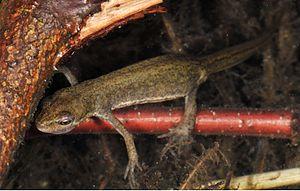
Tramoyes est une commune française, située dans le département de l'Ain en région Auvergne-Rhône-Alpes. Elle se trouve dans la partie Sud du plateau dombiste, à proximité de l'issue du coteau de la Côtière. La commune appartient à l'aire urbaine de Lyon.
Le Site de Grand Intérêt Biologique des Viviers, plus connu sous le nom de Terril des Viviers est un ancien site de charbonnage s'étendant à l'est de Gilly, section de la ville de Charleroi.
Lissotriton vulgaris est une espèce d'urodèles de la famille des Salamandridae. Elle est appelée en français triton ponctué ou triton lobé ou triton vulgaire ou triton commun. Elle a longtemps été appelée Triturus vulgaris